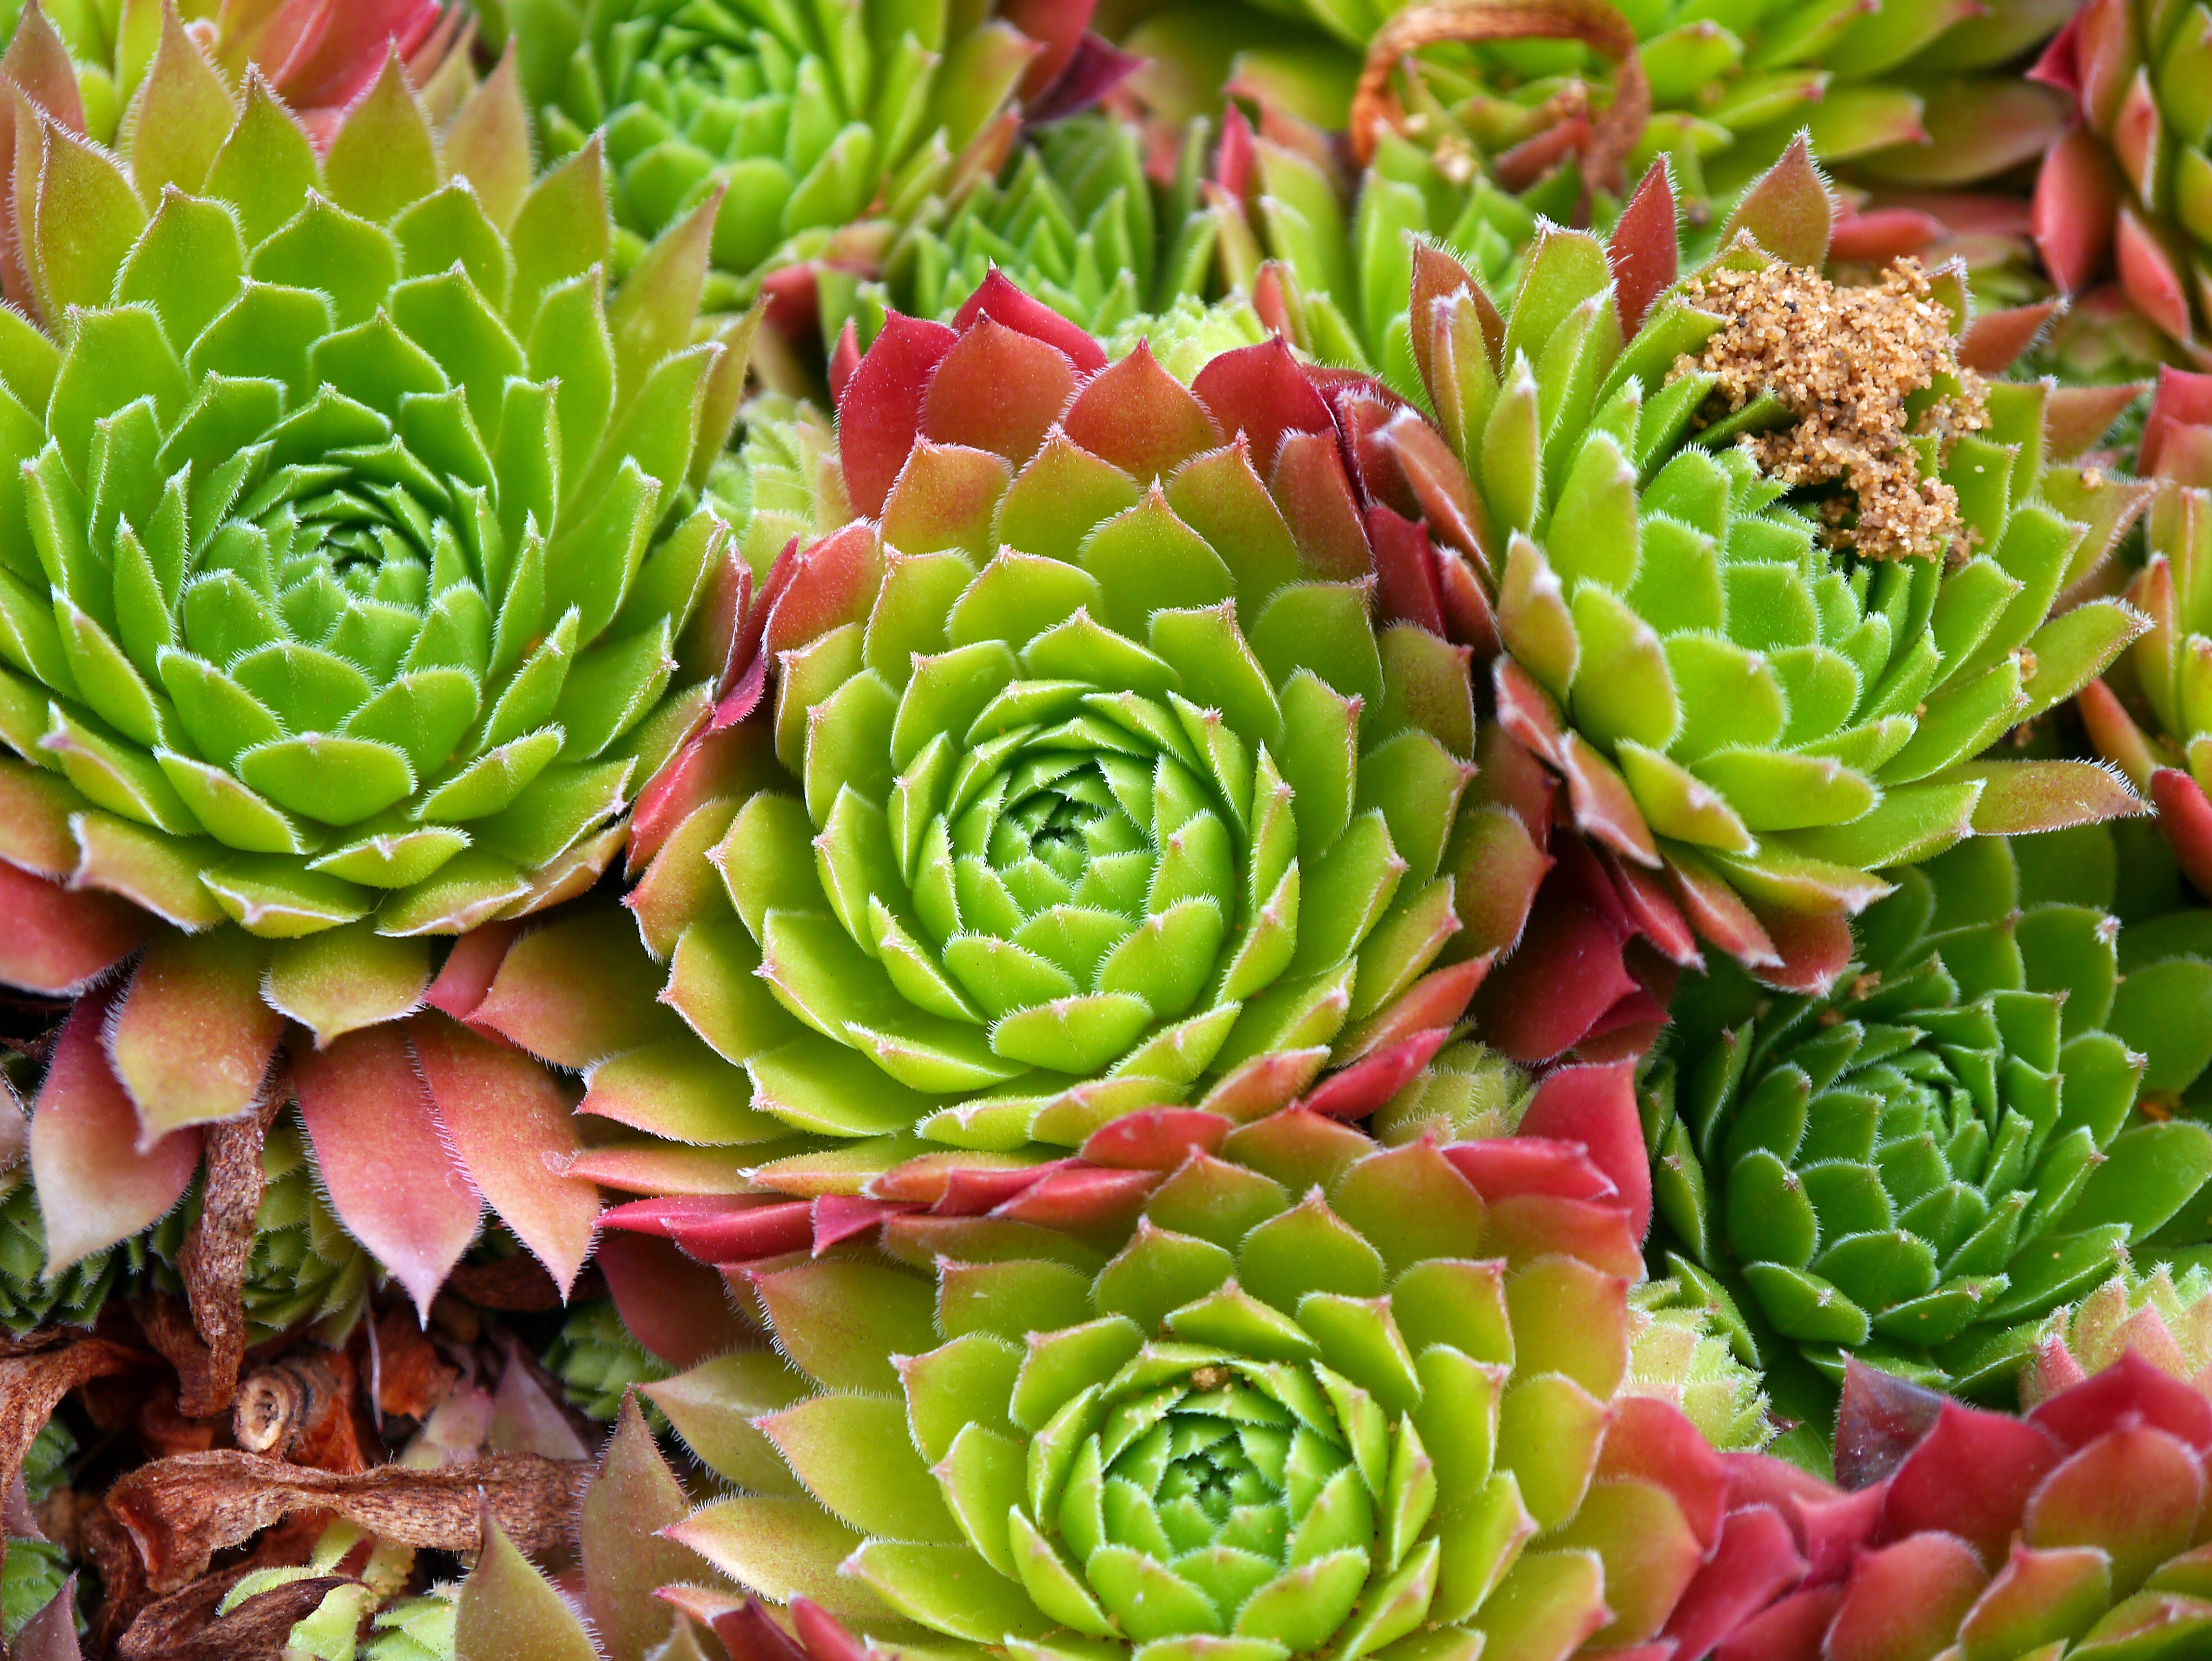
blossom, plant, stem, leaf, flower, bloom, floral, environment, food, green, herb, produce, natural, botany, agriculture, flora, botanical, plants, flowers, flower bed, outdoors, vegetation, petals, wildflowers, horticulture, floristry, organic, succulents, flowering plant, land plant